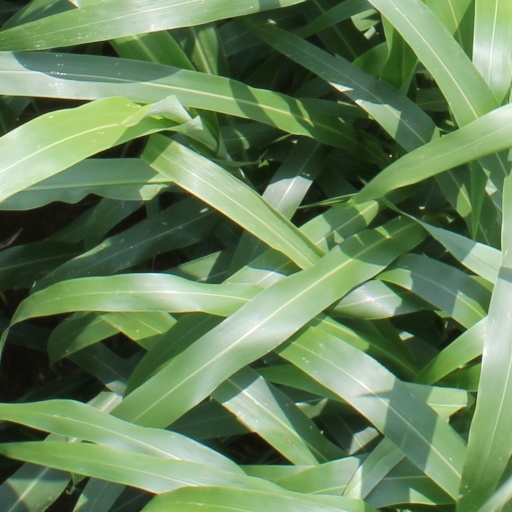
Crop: sorghum